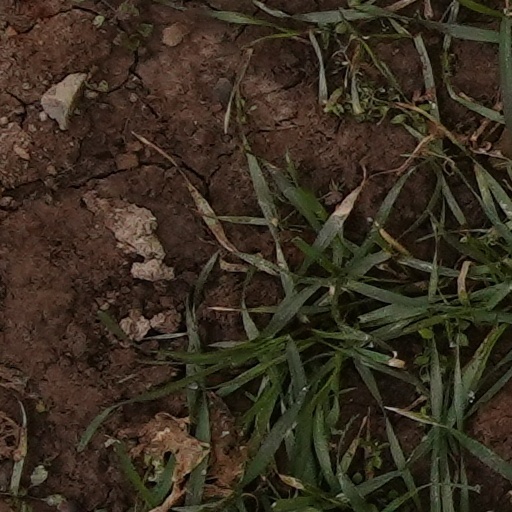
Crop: wheat